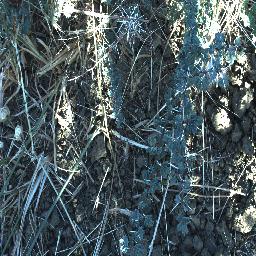
Label: prickly_acacia